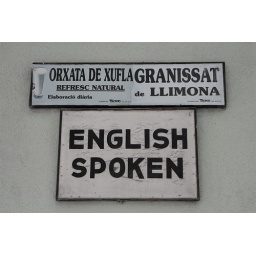
Found this sign in front of an out of business bar in Figueres